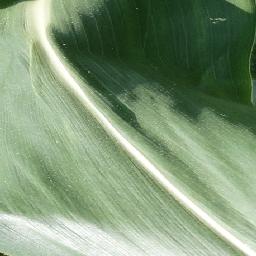
Label: Corn_(Maize)___Healthy